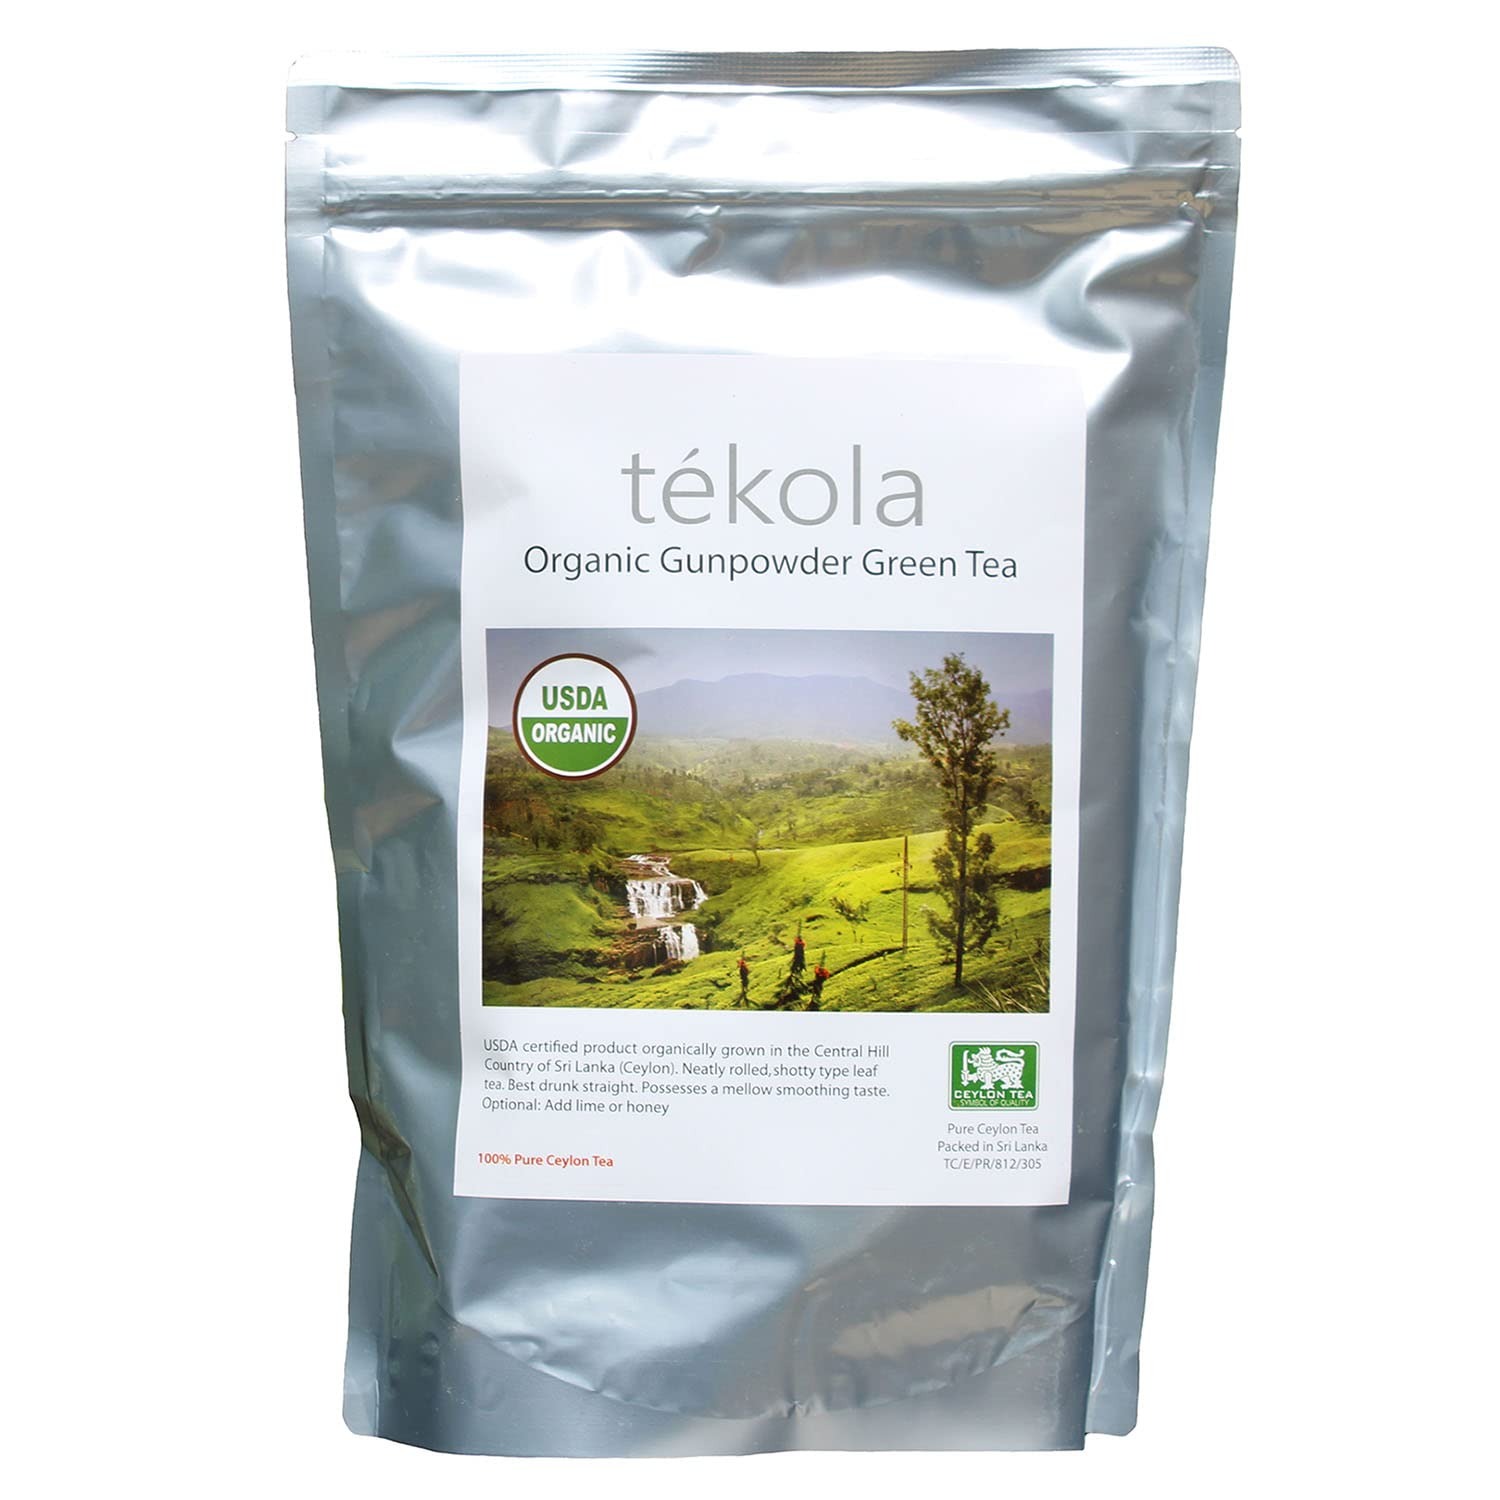
Item Name: tekola Tea Co. - Organic Gunpowder Green Tea, Grown, Processed and Packed in Ceylon, loose leaf - 16 ounces
Bullet Point 1: Satisfies Your Senses - Enjoy the full-bodied flavor of gunpowder green tea. This loose leaf green tea in a resealable bag
Bullet Point 2: Delectable and Indulgent - A real pleasure for any tea drinker, each cup delivers the taste, aroma and health benefits of premium green tea. Made in ISO-evaluated factories, ensuring best quality and great flavor.
Bullet Point 3: Pure Ceylon Tea - Grown, harvested and produced in Ceylon, has a pale liquor green color. Whether enjoyed as a hot or iced tea, it is recommended to be consumed straight.
Bullet Point 4: Enjoy a Cup of Tea in Minutes - Brewing a cup of this tea is easy. To make a cup of hot tea, add 1 teaspoon to a cup of hot water at 85 deg F and let the leaves steep for 2-3 minutes. It satisfies your craving for a soothing drink.
Bullet Point 5: Made for Your Brewing Pleasure - Behind this green tea is a company that has been producing premium products from tea leaves for over many years. The Ceylon Tea label employs fair trade practices, which further cements our commitment to making tea products of distinctive quality.
Product Description: Experience an exquisite cup of fine Ceylon Organic Gunpowder Green Tea. Defined by the rich quality tekola teas are known for, it answers your need for a satisfying brew that indulges your senses. Distinctive Ceylon Tea Quality Delicious at tea time or any time of day, tekola Tea has the official Ceylon tea label, the highest honor granted by the Ceylon Tea Board. Enjoy it in place of your usual matcha green tea powder, nettle leaf or moringa leaves tea. Whether served hot or iced, this brew delights tea drinkers with its flavorful, full-bodied taste and aroma. Delivering the Ultimate Brewing Pleasure By implementing the most exacting control standards, we succeed in delivering products that exceed expectations. Samples are checked regularly to ensure quality. Overall, these strict measures validate our compliance with the highest quality standards. Refreshing Clean Tea Our teas undergo magnetic filters to remove any impurities and harmful substances. Enjoy tekola’s refreshing tea flavors without worries. Our Whole Leaf Tea Collection Gunpowder Green Black Tea Flowery Broken Orange Pekoe Extra Special Broken Orange Pekoe Fannings Jasmine Green Ginger Bringing Ceylon Tea Across the Globe tekola focuses on delivering the history and brilliance of Ceylon tea by using only traditional machinery and methodology in harvesting and producing our products. With these strict processes in place, you can look forward to enjoying each variant’s lush flavor, which has long satiated the distinctive taste of tea aficionados worldwide.
Value: 16.0
Unit: Ounce

Price: 24.99